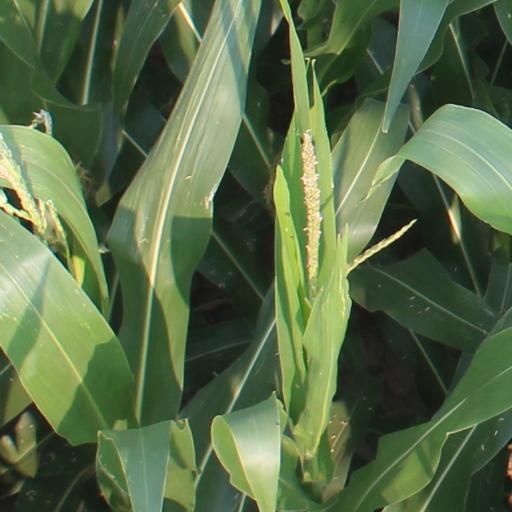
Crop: maize; corn